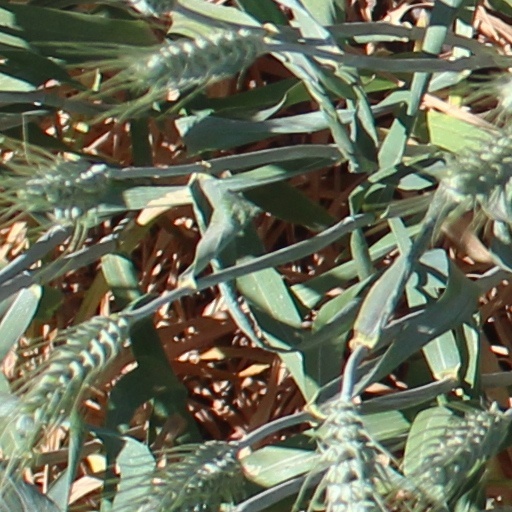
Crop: wheat